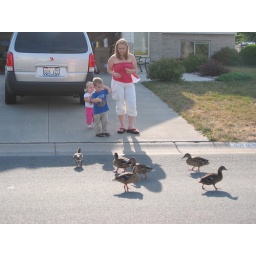
We are feeding the ducks that cross from the pond in our back yard to the pond that is across the street